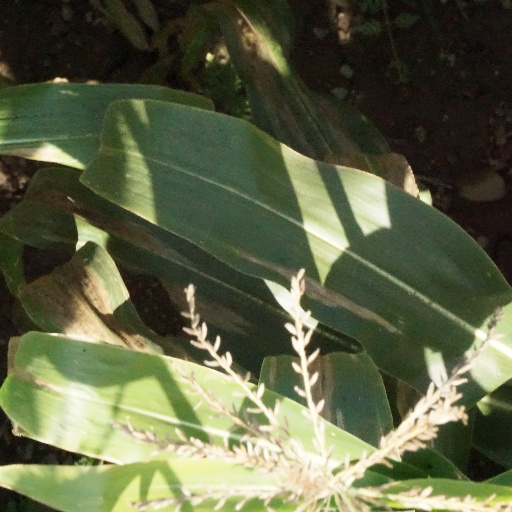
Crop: maize; corn